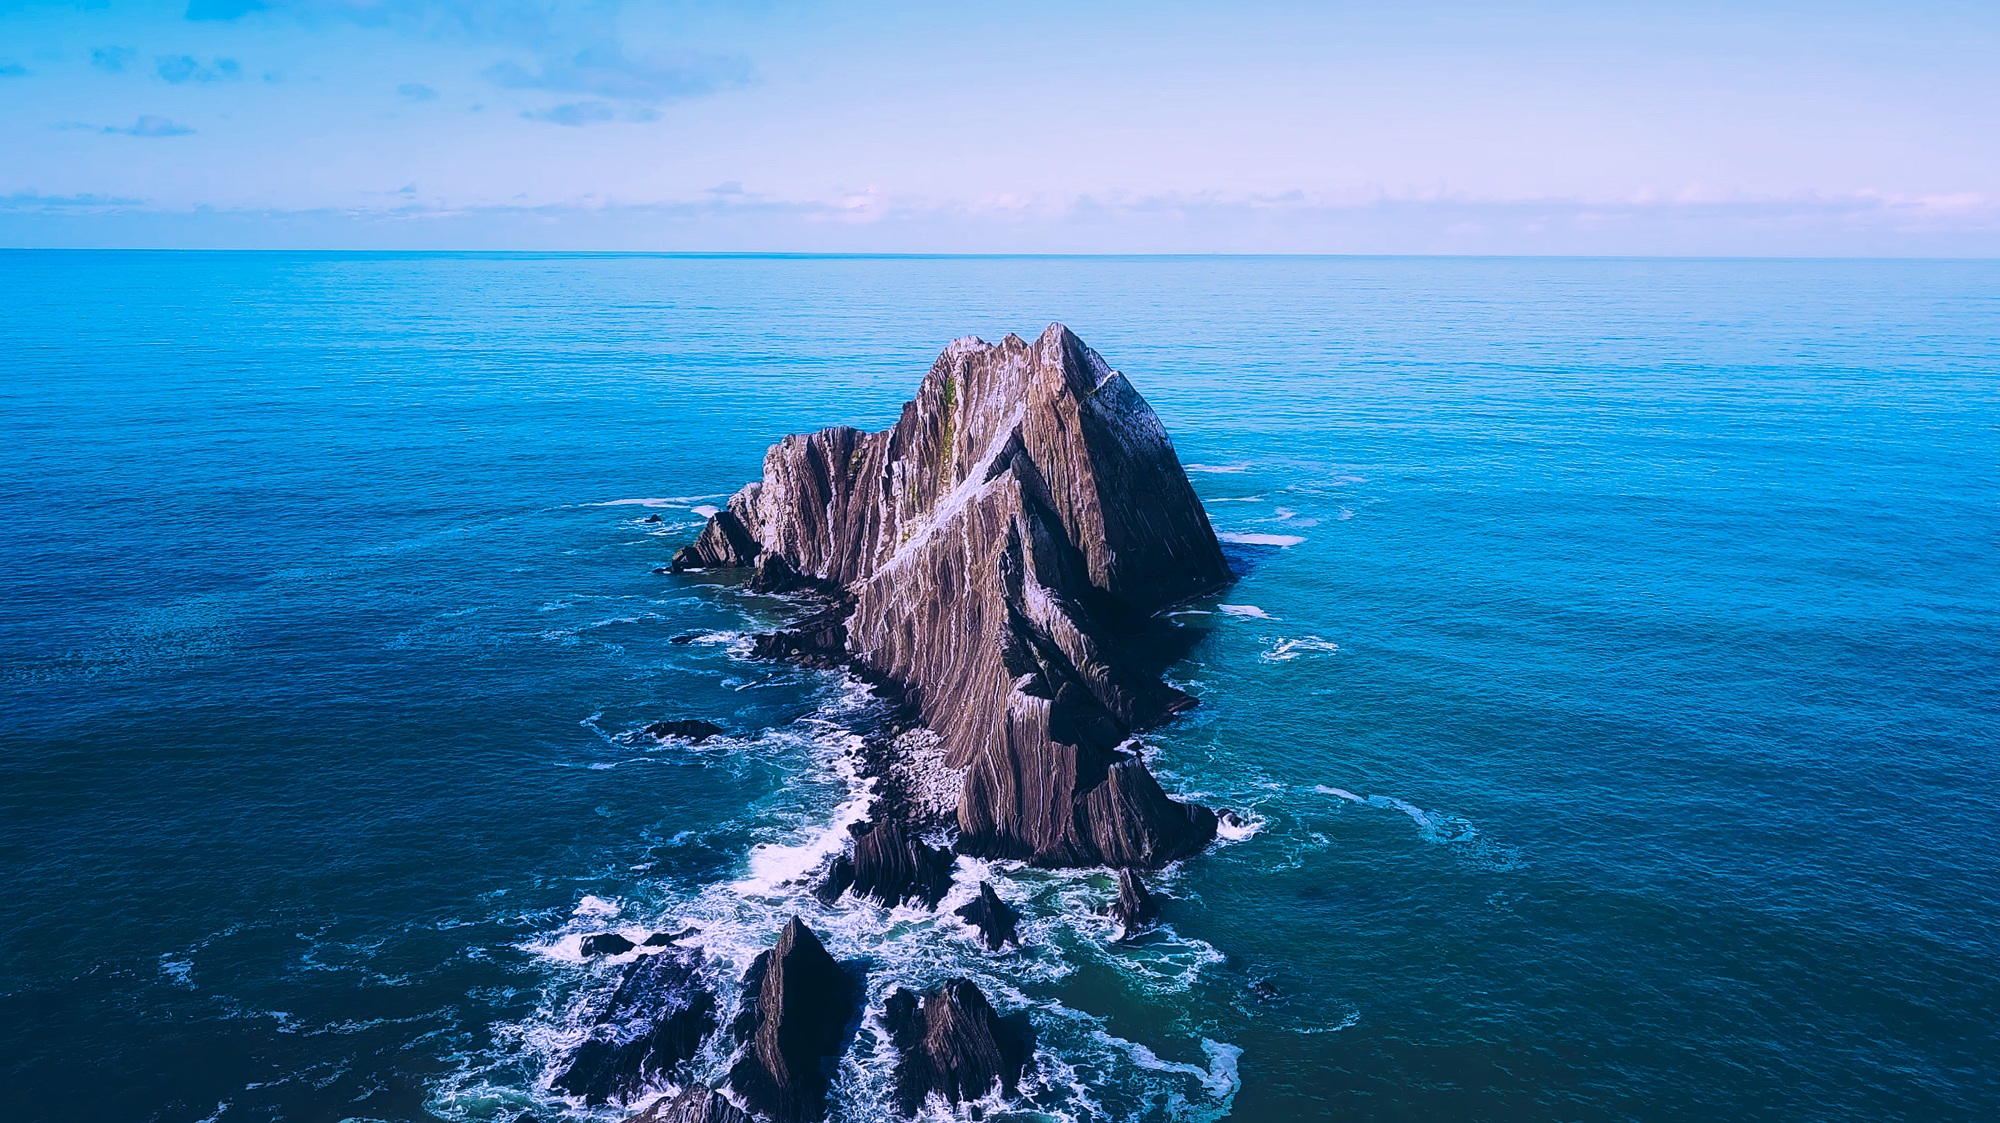
sea, coast, water, rock, ocean, horizon, shore, wave, formation, cliff, bay, landmark, rocky, stack, tourism, terrain, body of water, hdr, outcrop, beautiful, cape, islet, wind wave, san pedro rock